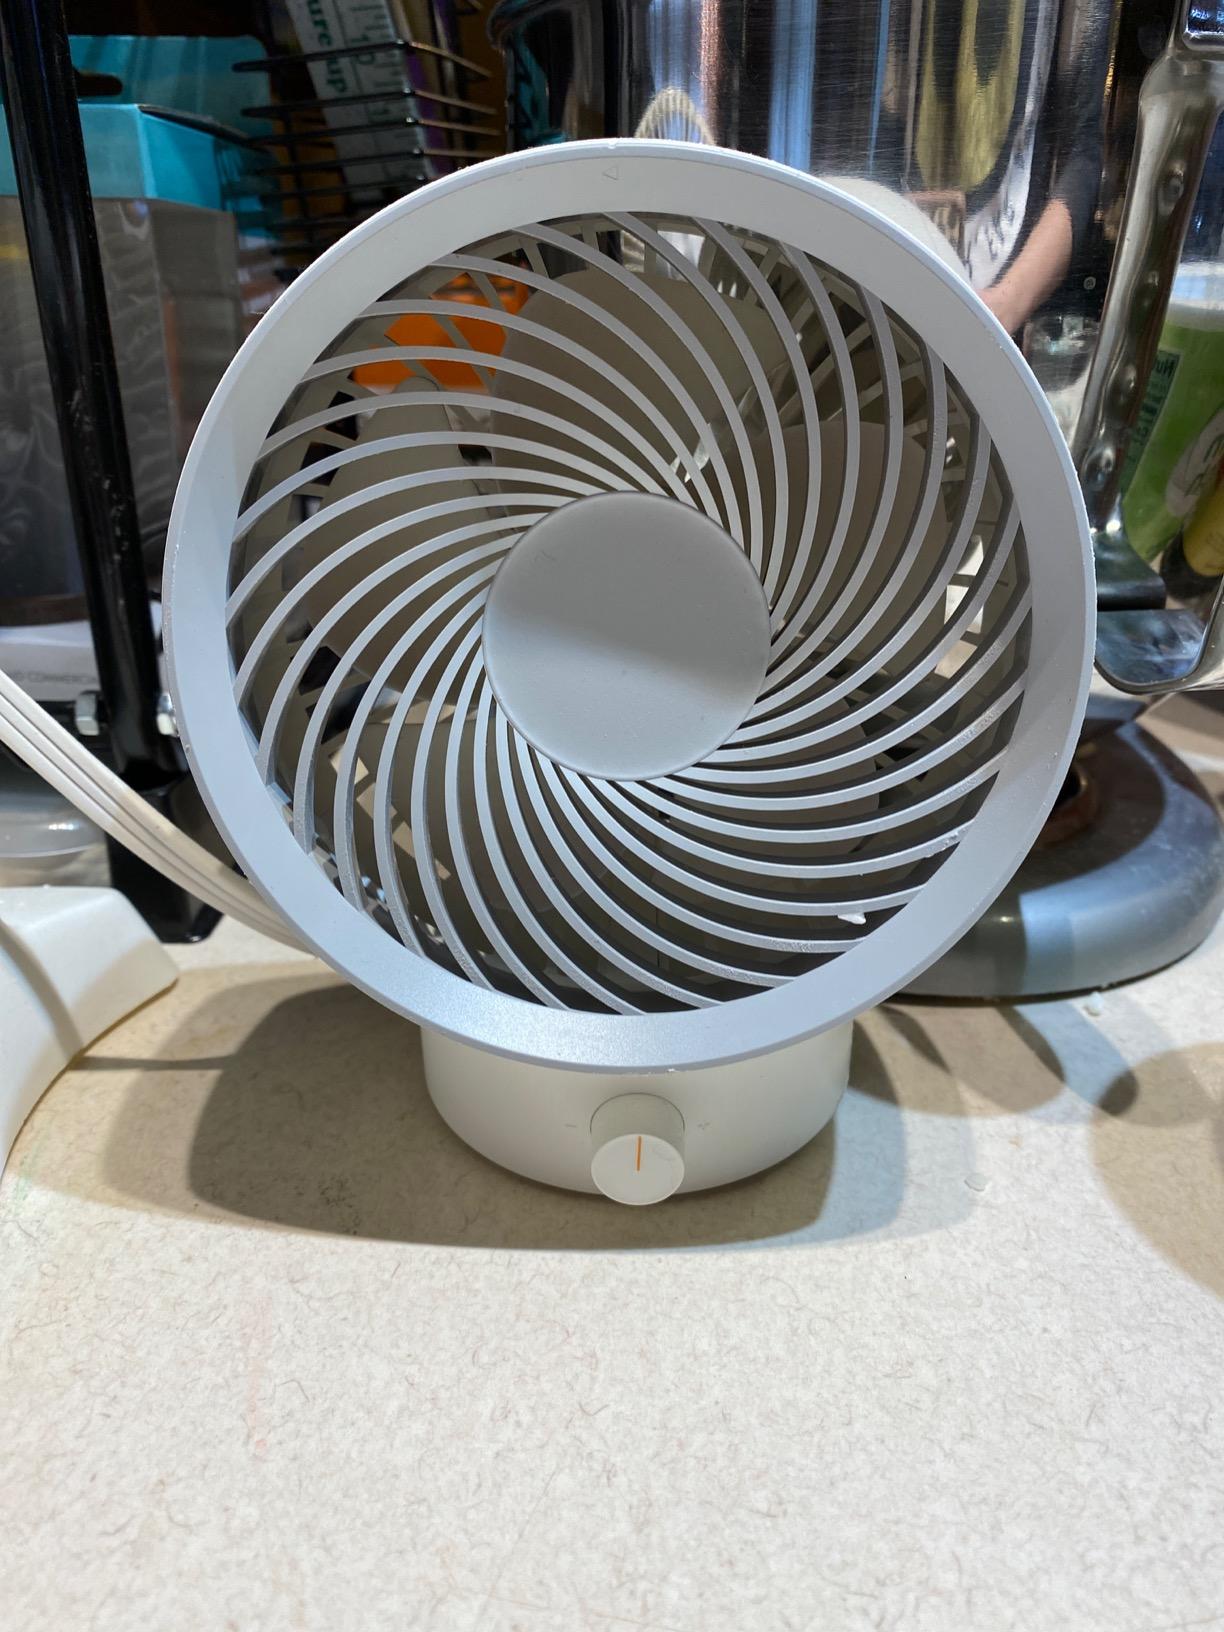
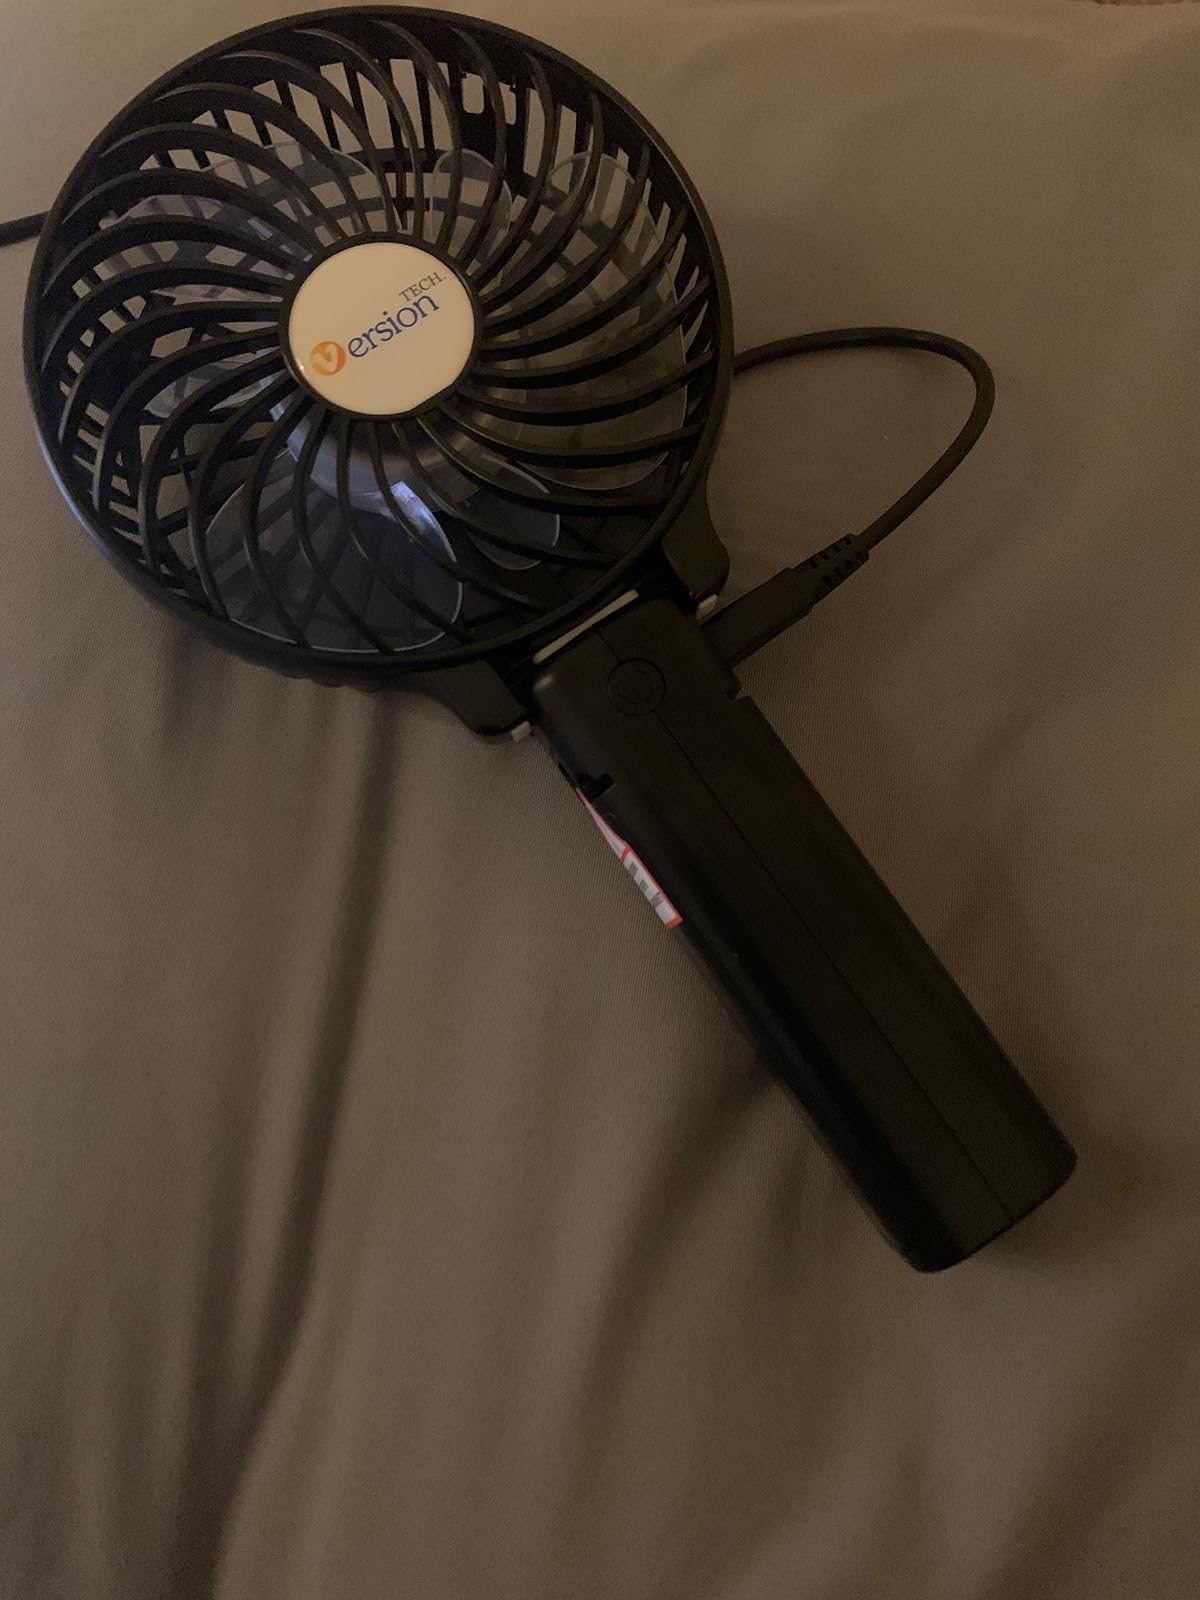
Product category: fan
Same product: no